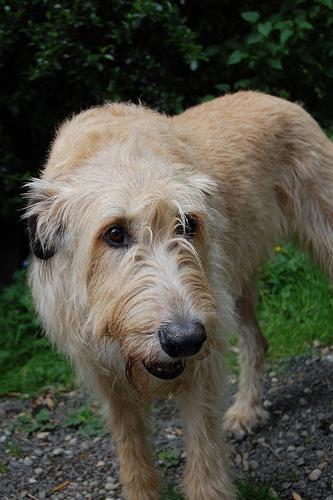
Irish_wolfhound